Institute for Advanced Studies in Basic Sciences

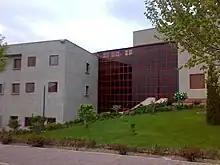
Institute for Advanced Studies in Basic Sciences

Institute for Advanced Studies in Basic Sciences (IASBS) (Persian: دانشگاه تحصیلات تکمیلی علوم پایه زنجان, "Daneshgah-e Tehesilât-e Tekimili-ye Olum-e Paih-e Zanjaan") also known as Zanjan Graduate University of Basic Sciences is a public advanced research center and university in Zanjan, Iran founded in 1991 by Prof. Yousef Sobouti. The goal of establishing IASBS was to provide a leading research-based institute in advanced science topics for both researchers and students in Iran.